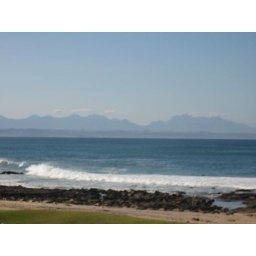
Mossel bay coast against mountain backdrop